Raków Częstochowa

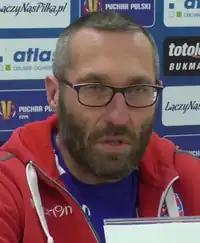
Marek Papszun is Raków's most successful coach.

The club's alumni include Jakub Błaszczykowski, Jerzy Brzęczek and Jacek Magiera. Former Polish internationals such as Jacek Krzynówek and Tomasz Kiełbowicz also played for the club.